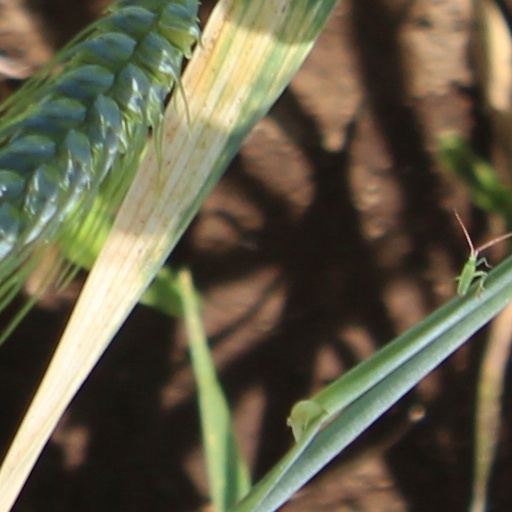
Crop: wheat